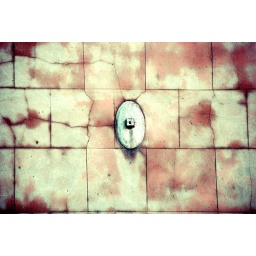
Old coach house on Murivance in Shrewsbury